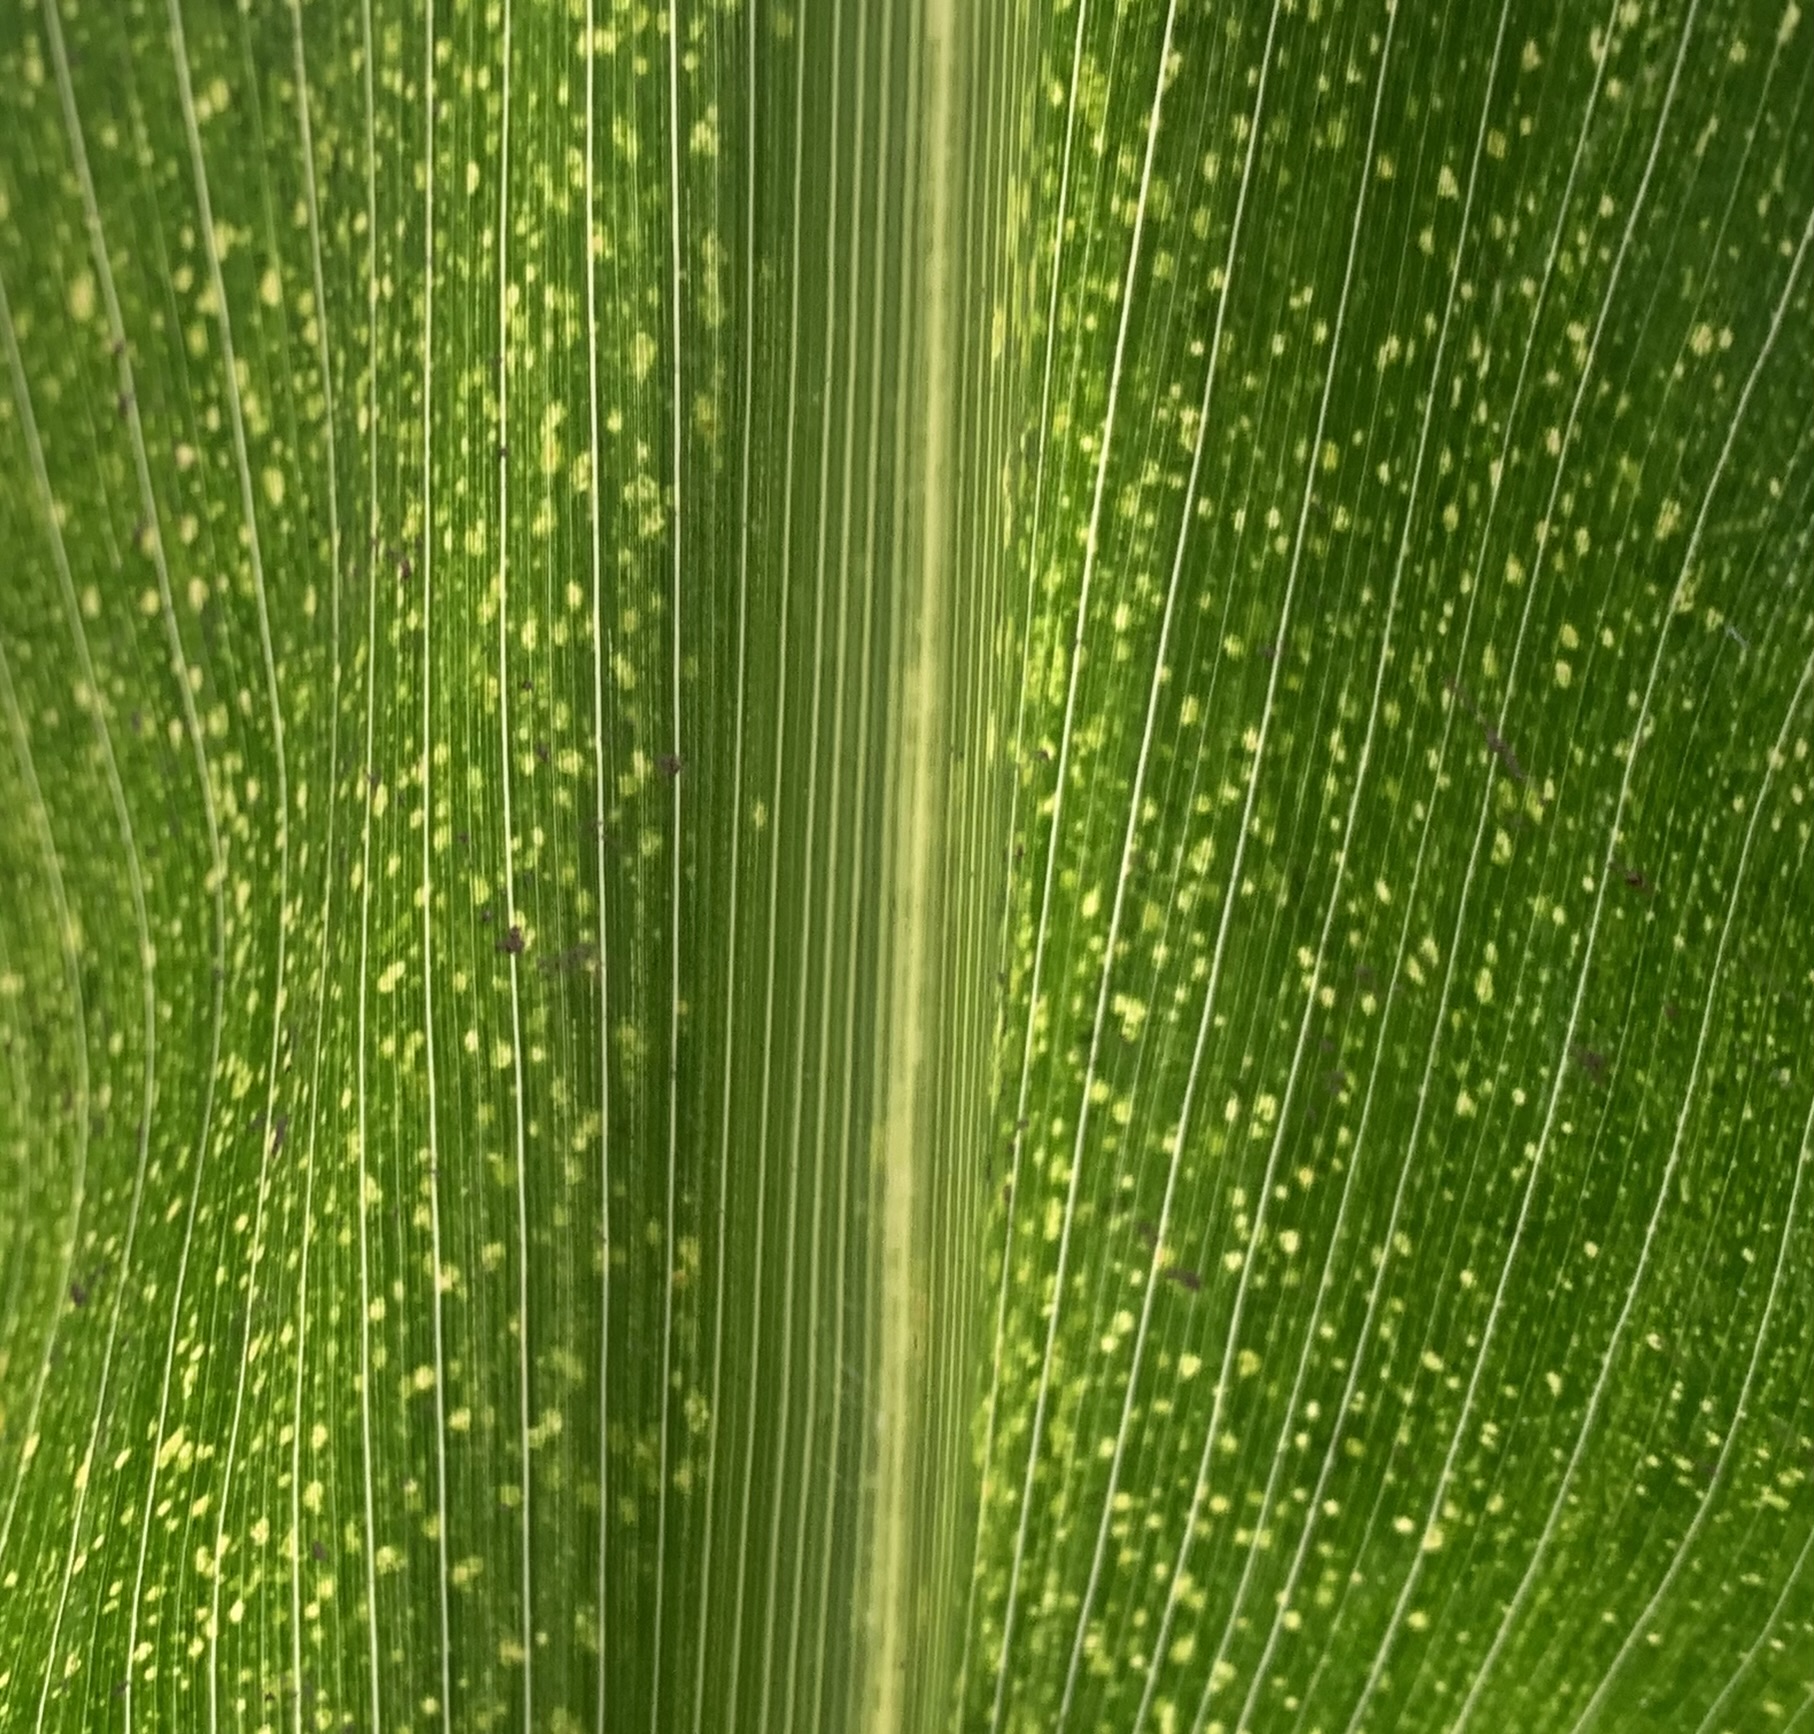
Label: MLN